St. Agnes Hospital (Raleigh, North Carolina)

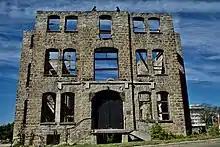
Stone ruins of St. Agnes Hospital's 1909 building

St. Agnes Hospital was a private hospital in Raleigh, North Carolina, United States. Open from 1896 to 1961, it served the city's black residents. The hospital and an associated nursing school were founded after Aaron Burris Hunter and Sarah Hunter, instructors at St. Augustine's College, became concerned about the limited options local black residents had for medical care. Originally operating out of a former home on St, Augustine's campus, the hospital moved to a new four-story stone building in 1909. Largely reliant on philanthropic contributions, the hospital struggled to maintain adequate funding throughout its existence and served a large number of charity patients. Accredited by the American Medical Association and the American College of Surgeons, dozens of physicians and approximately 500 nurses were trained at the hospital. By the mid-1950s, the hospital was struggling to fund advancements needed to keep up with improving medical care and stricter accreditation standards. The hospital building was condemned in 1955 and the institution closed in April 1961 after Wake County opened a public hospital to treat both black and white patients. The main hospital building fell into ruins, and in 1979 it was declared a local historic landmark by the city of Raleigh.